Mississippi Highway 33

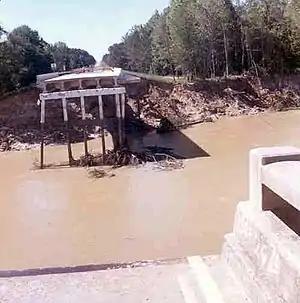
Mississippi Highway 33 bridge failure just north of Rosetta, Mississippi, caused by the April 1974 flood on the Homochitto River.

In April 1974, the bridge on MS 33 over the Homochitto River in Rosetta was washed out during a flood on the river that year. This was due to many flood control projects on the river by the U.S. Army Corps of Engineers, beginning in 1938 with the construction of the Abernathy Channel, and continuing until 1952 with channelizing and straightening out the lower portion of the river. This resulted in increased stream flow velocity, causing accelerated erosion and scour, which in turn leads to bank instability. All this caused bridges to wash out along the lower portion of the river during floods, beginning in a 1955 flood with the US 61 bridge in Kingston, the Illinois Central Railroad bridge at Rosetta, and a country road bridge on the tributary Second Creek. In 1969 a bridge on the tributary Crooked Creek was washed out, and in 1971 the MS 33 bridge at Rosetta was washed out. During the flood of 1974 both the MS 33 bridge and the Illinois Central bridge at Rosetta were washed out.